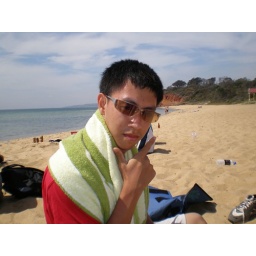
in Mornington beach with my friend's sun glasses